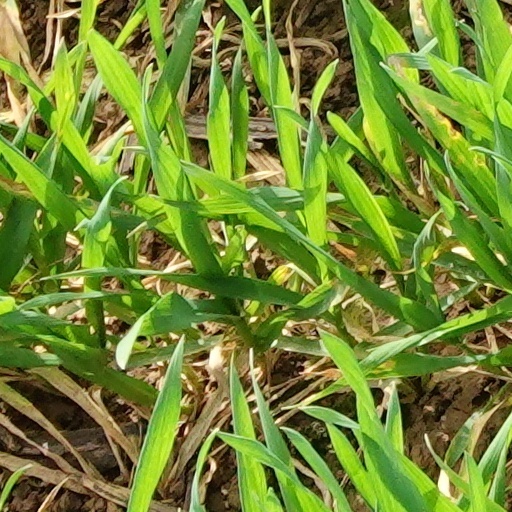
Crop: wheat